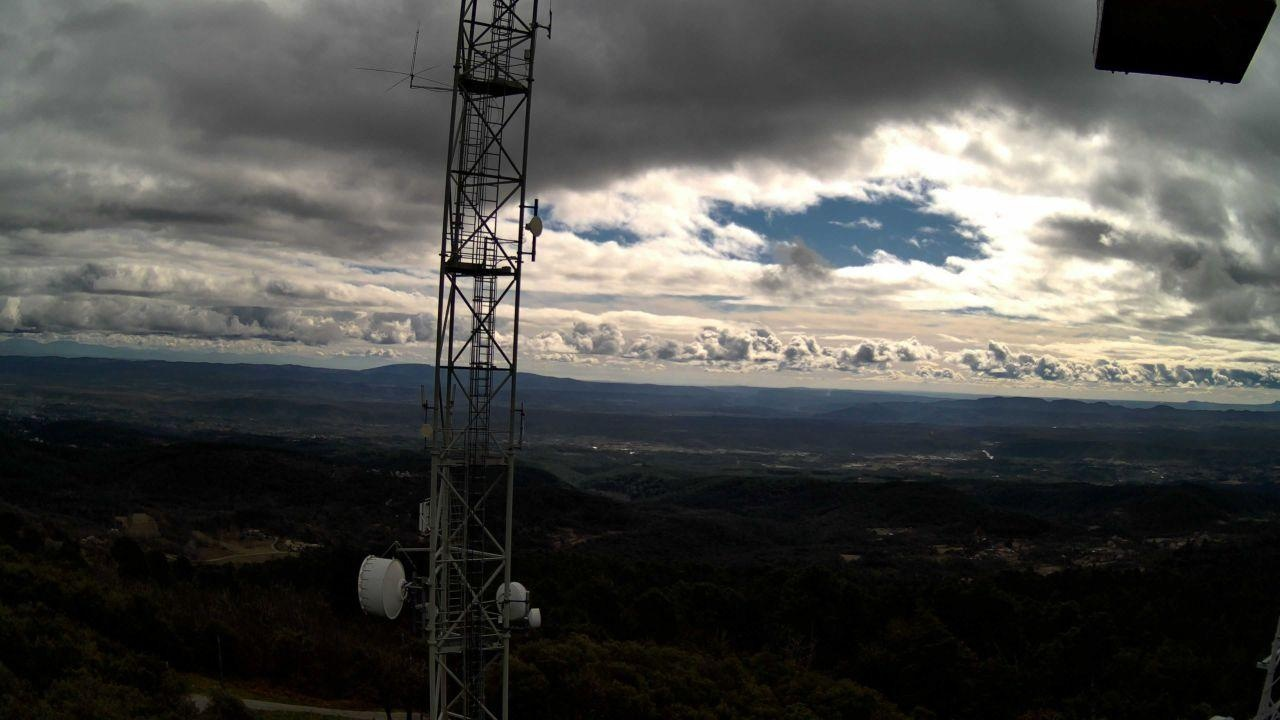
Fire: no
Smoke: yes